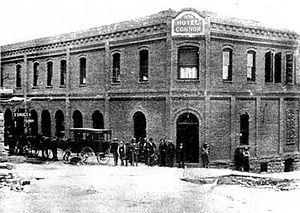
Hôtel Connor en 1899
Jerome est une ville des États-Unis située dans le comté de Yavapai dans l'État d'Arizona.